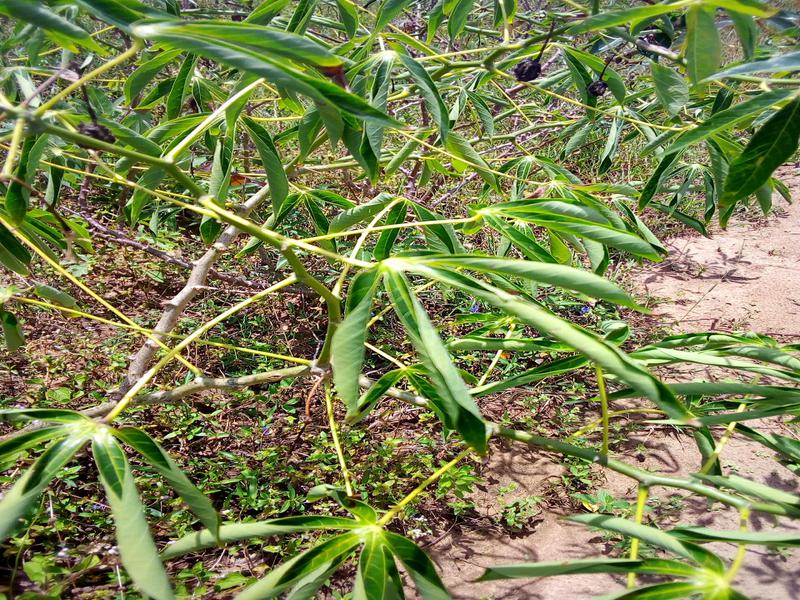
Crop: cassava
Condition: healthy